Jane (1915 film)

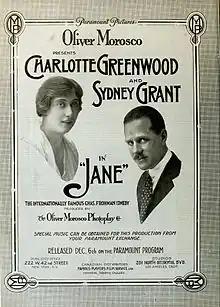
Promotion in "Moving Picture World", 1915

Jane is a 1915 American silent film produced by the Oliver Morosco company and distributed by Paramount Pictures. It is based on the stage play "Jane" by W.H. Lestocq and Harry Nicholls. Frank Lloyd directed, early in his career, and up-and-coming stage comic Charlotte Greenwood debuts and stars in her first motion picture. This was Lloyd's second directed feature film after several years of making shorts. This film survives in the Library of Congress.